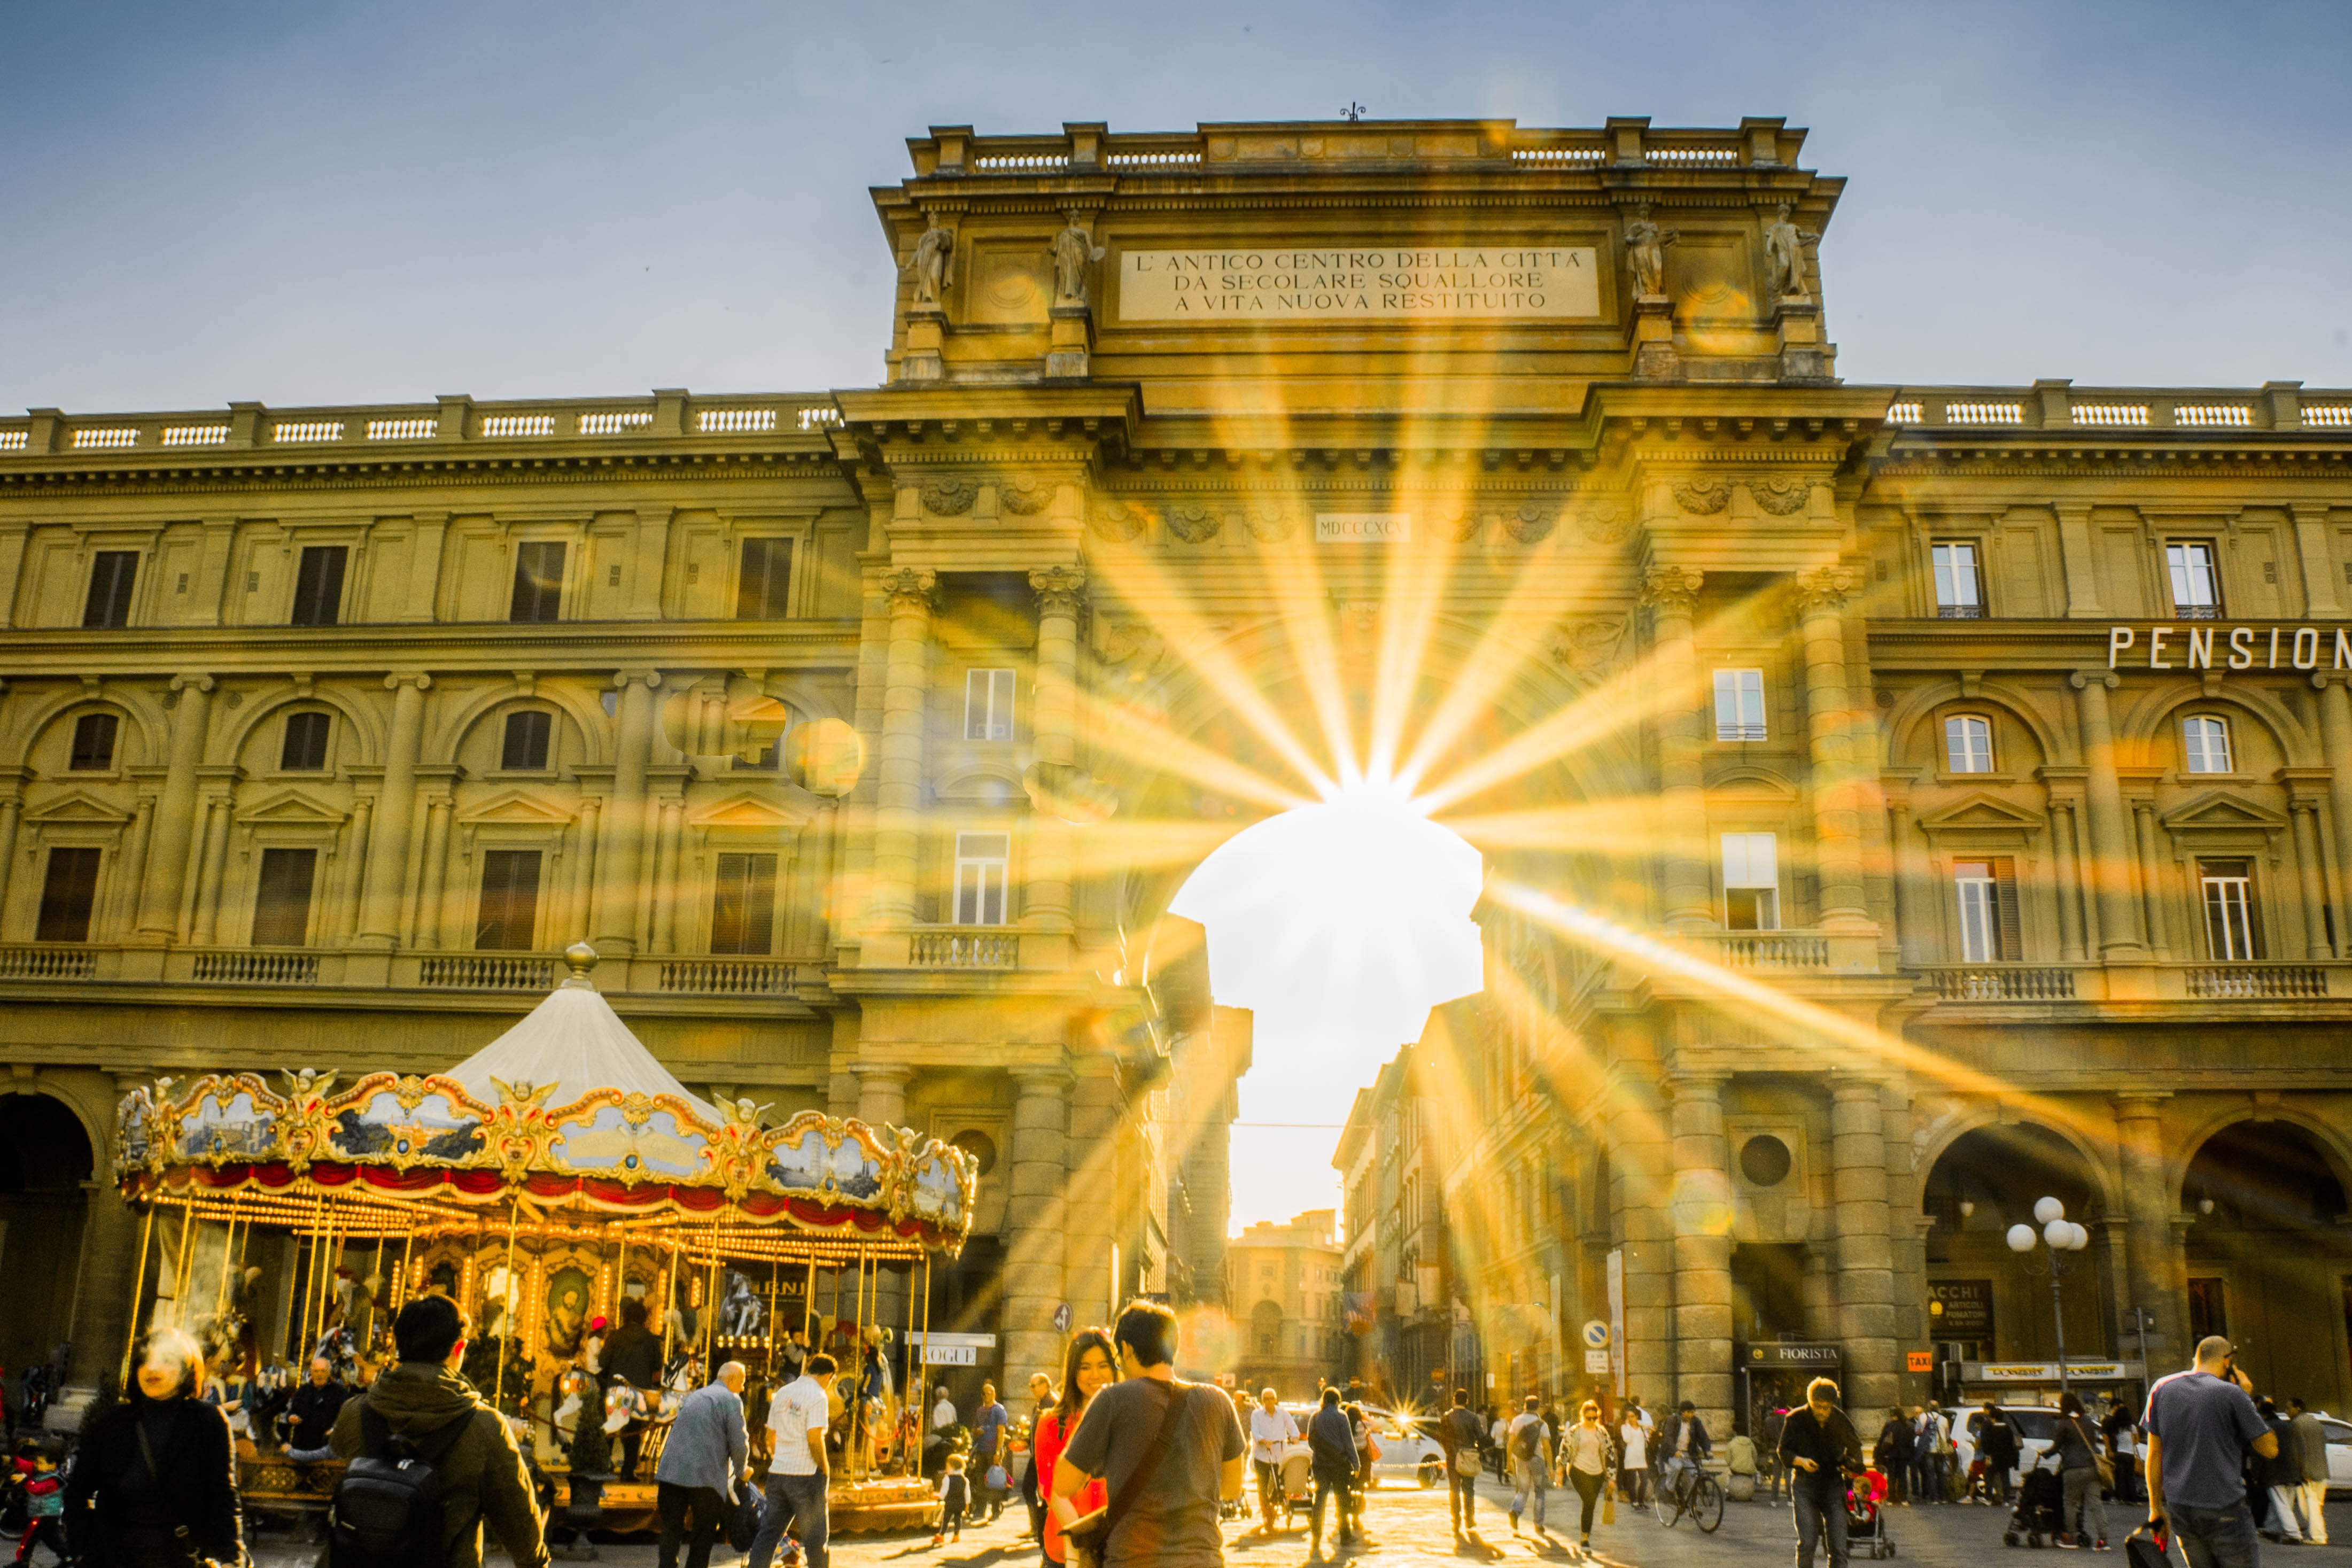
town, palace, city, cityscape, downtown, plaza, landmark, italy, carousel, tourism, town square, florence, merry go round, amusement ride, ancient history, human settlement, antica della cita, secolare squallore